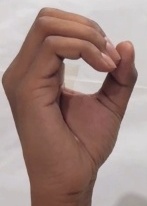
ASL sign: O